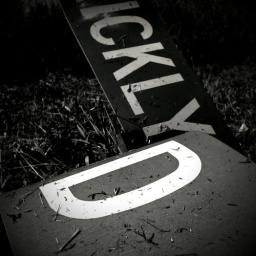
fallen road sign found in afield during our staff workday.post in Mill Colour and CameraBag (helga).